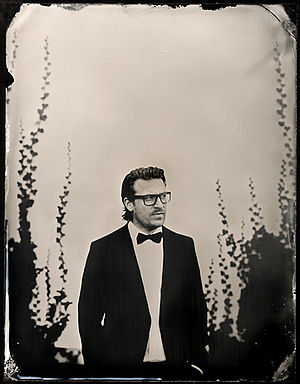
Parov Stelar
Parov Stelar i 2015
Parov Stelar er en Elektro/House/Swing-producer fra Østrig.